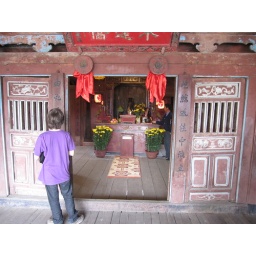
This bridge houses a temple. At each end of the bridge, monkey statues protect the entrances in exchange for offerings.